John R. Neill

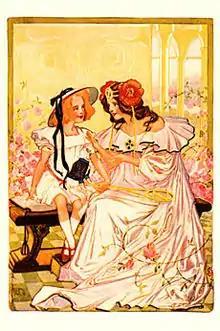
Dorothy and Ozma by John. R. Neill (1908)

Neill illustrated dozens of books that were not written by Baum. One of the most notable of Neill's non-Baum books was his adaptation of Helen Bannerman's 1899 story, "Little Black Sambo". Neill's edition of "Little Black Sambo", which was published by Reilly and Britton in 1908, included a short story called "The Story of Topsy from Uncle Tom's Cabin."